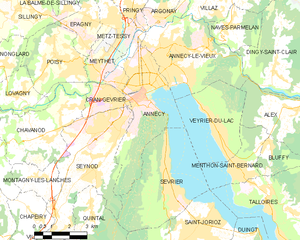
Carte des communes françaises Annecy